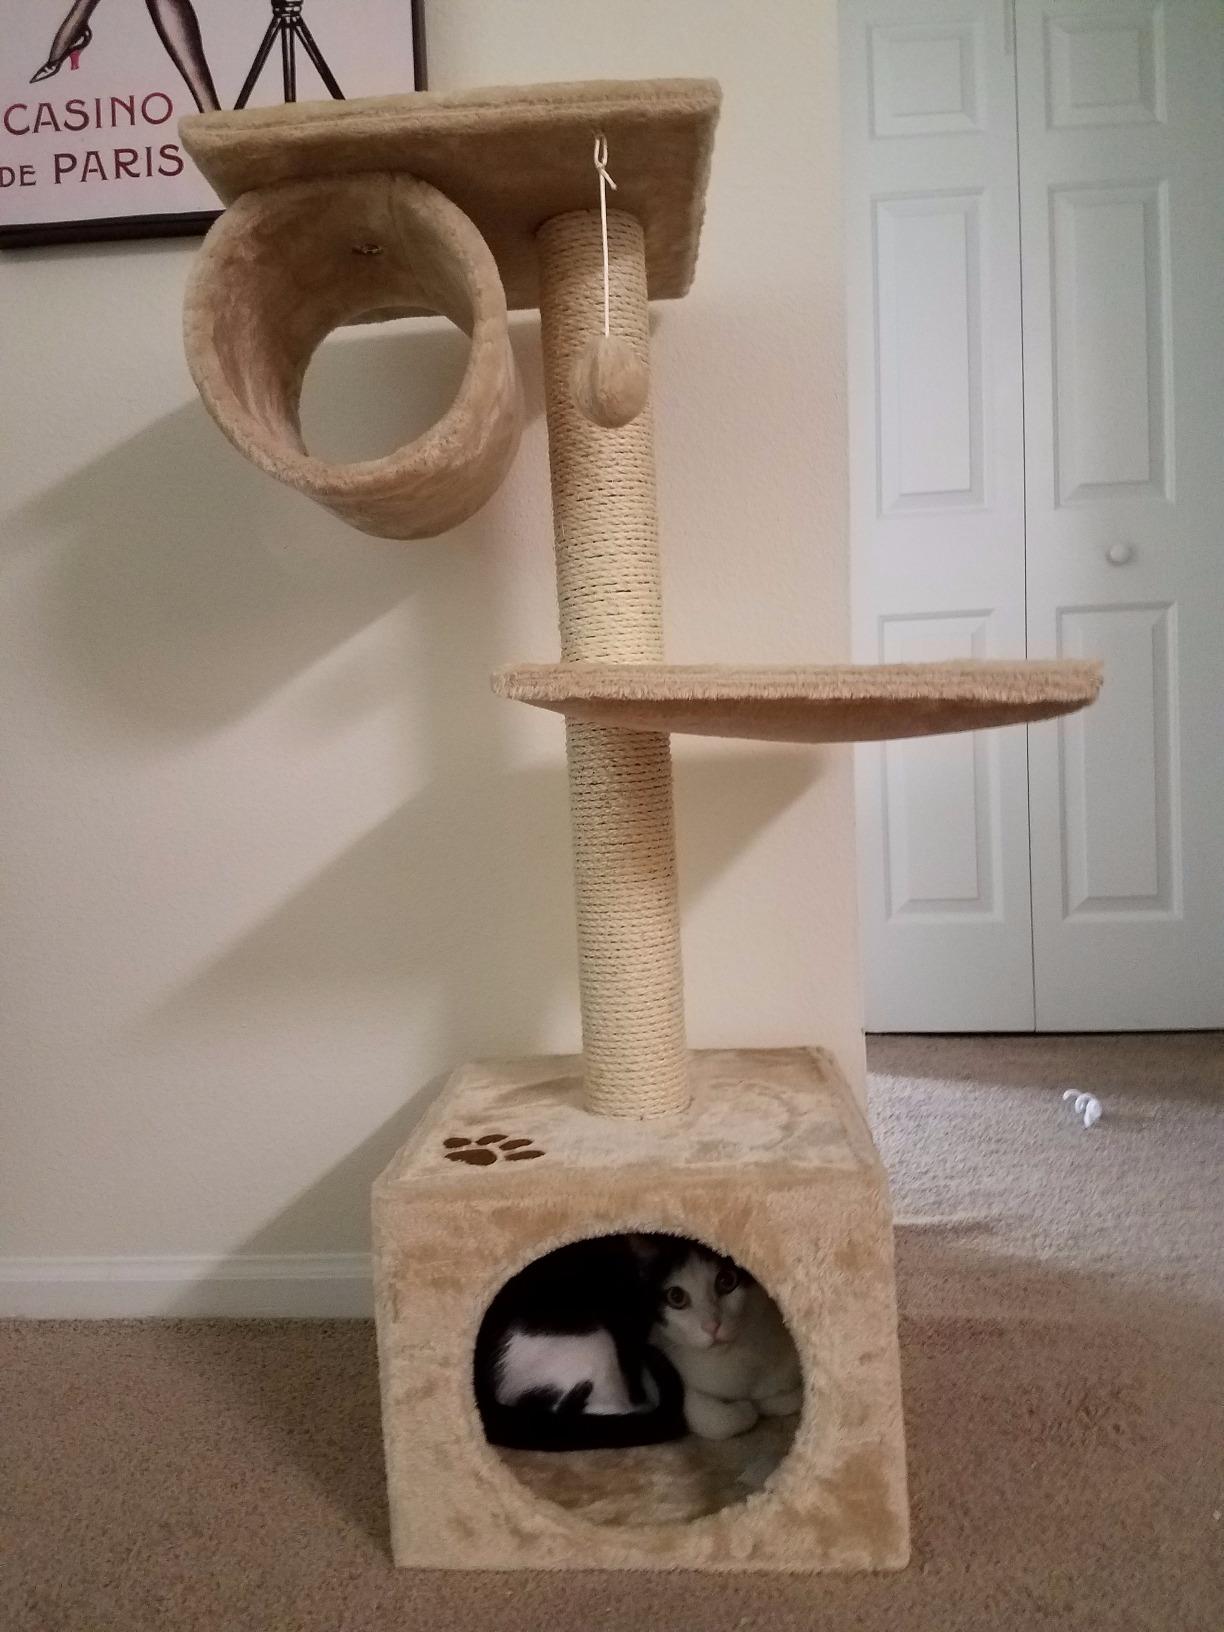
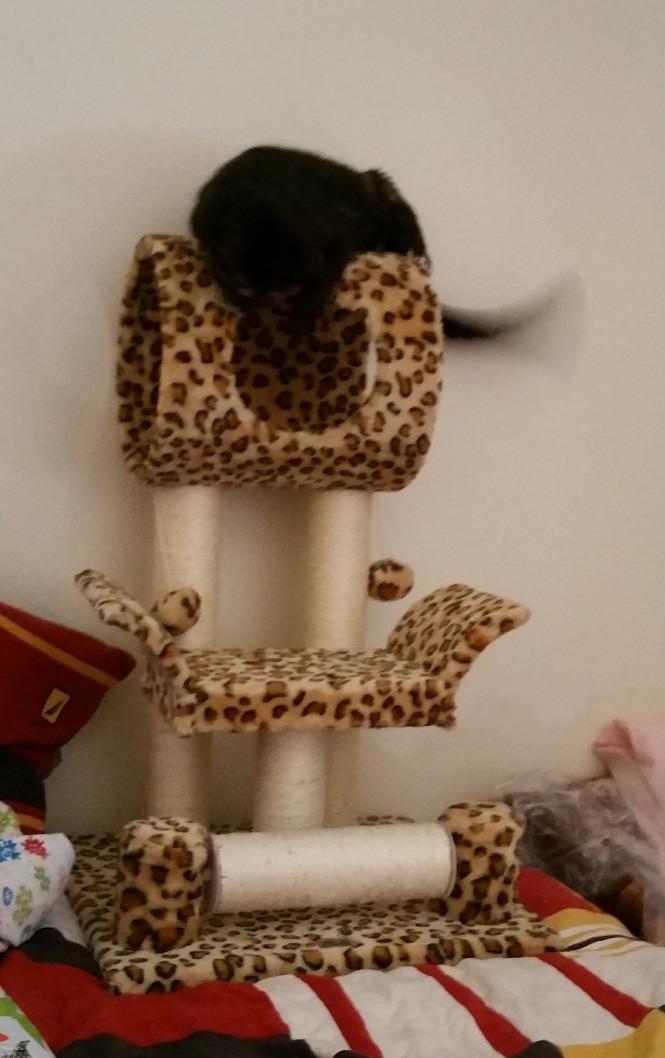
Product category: items_cat tree
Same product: no